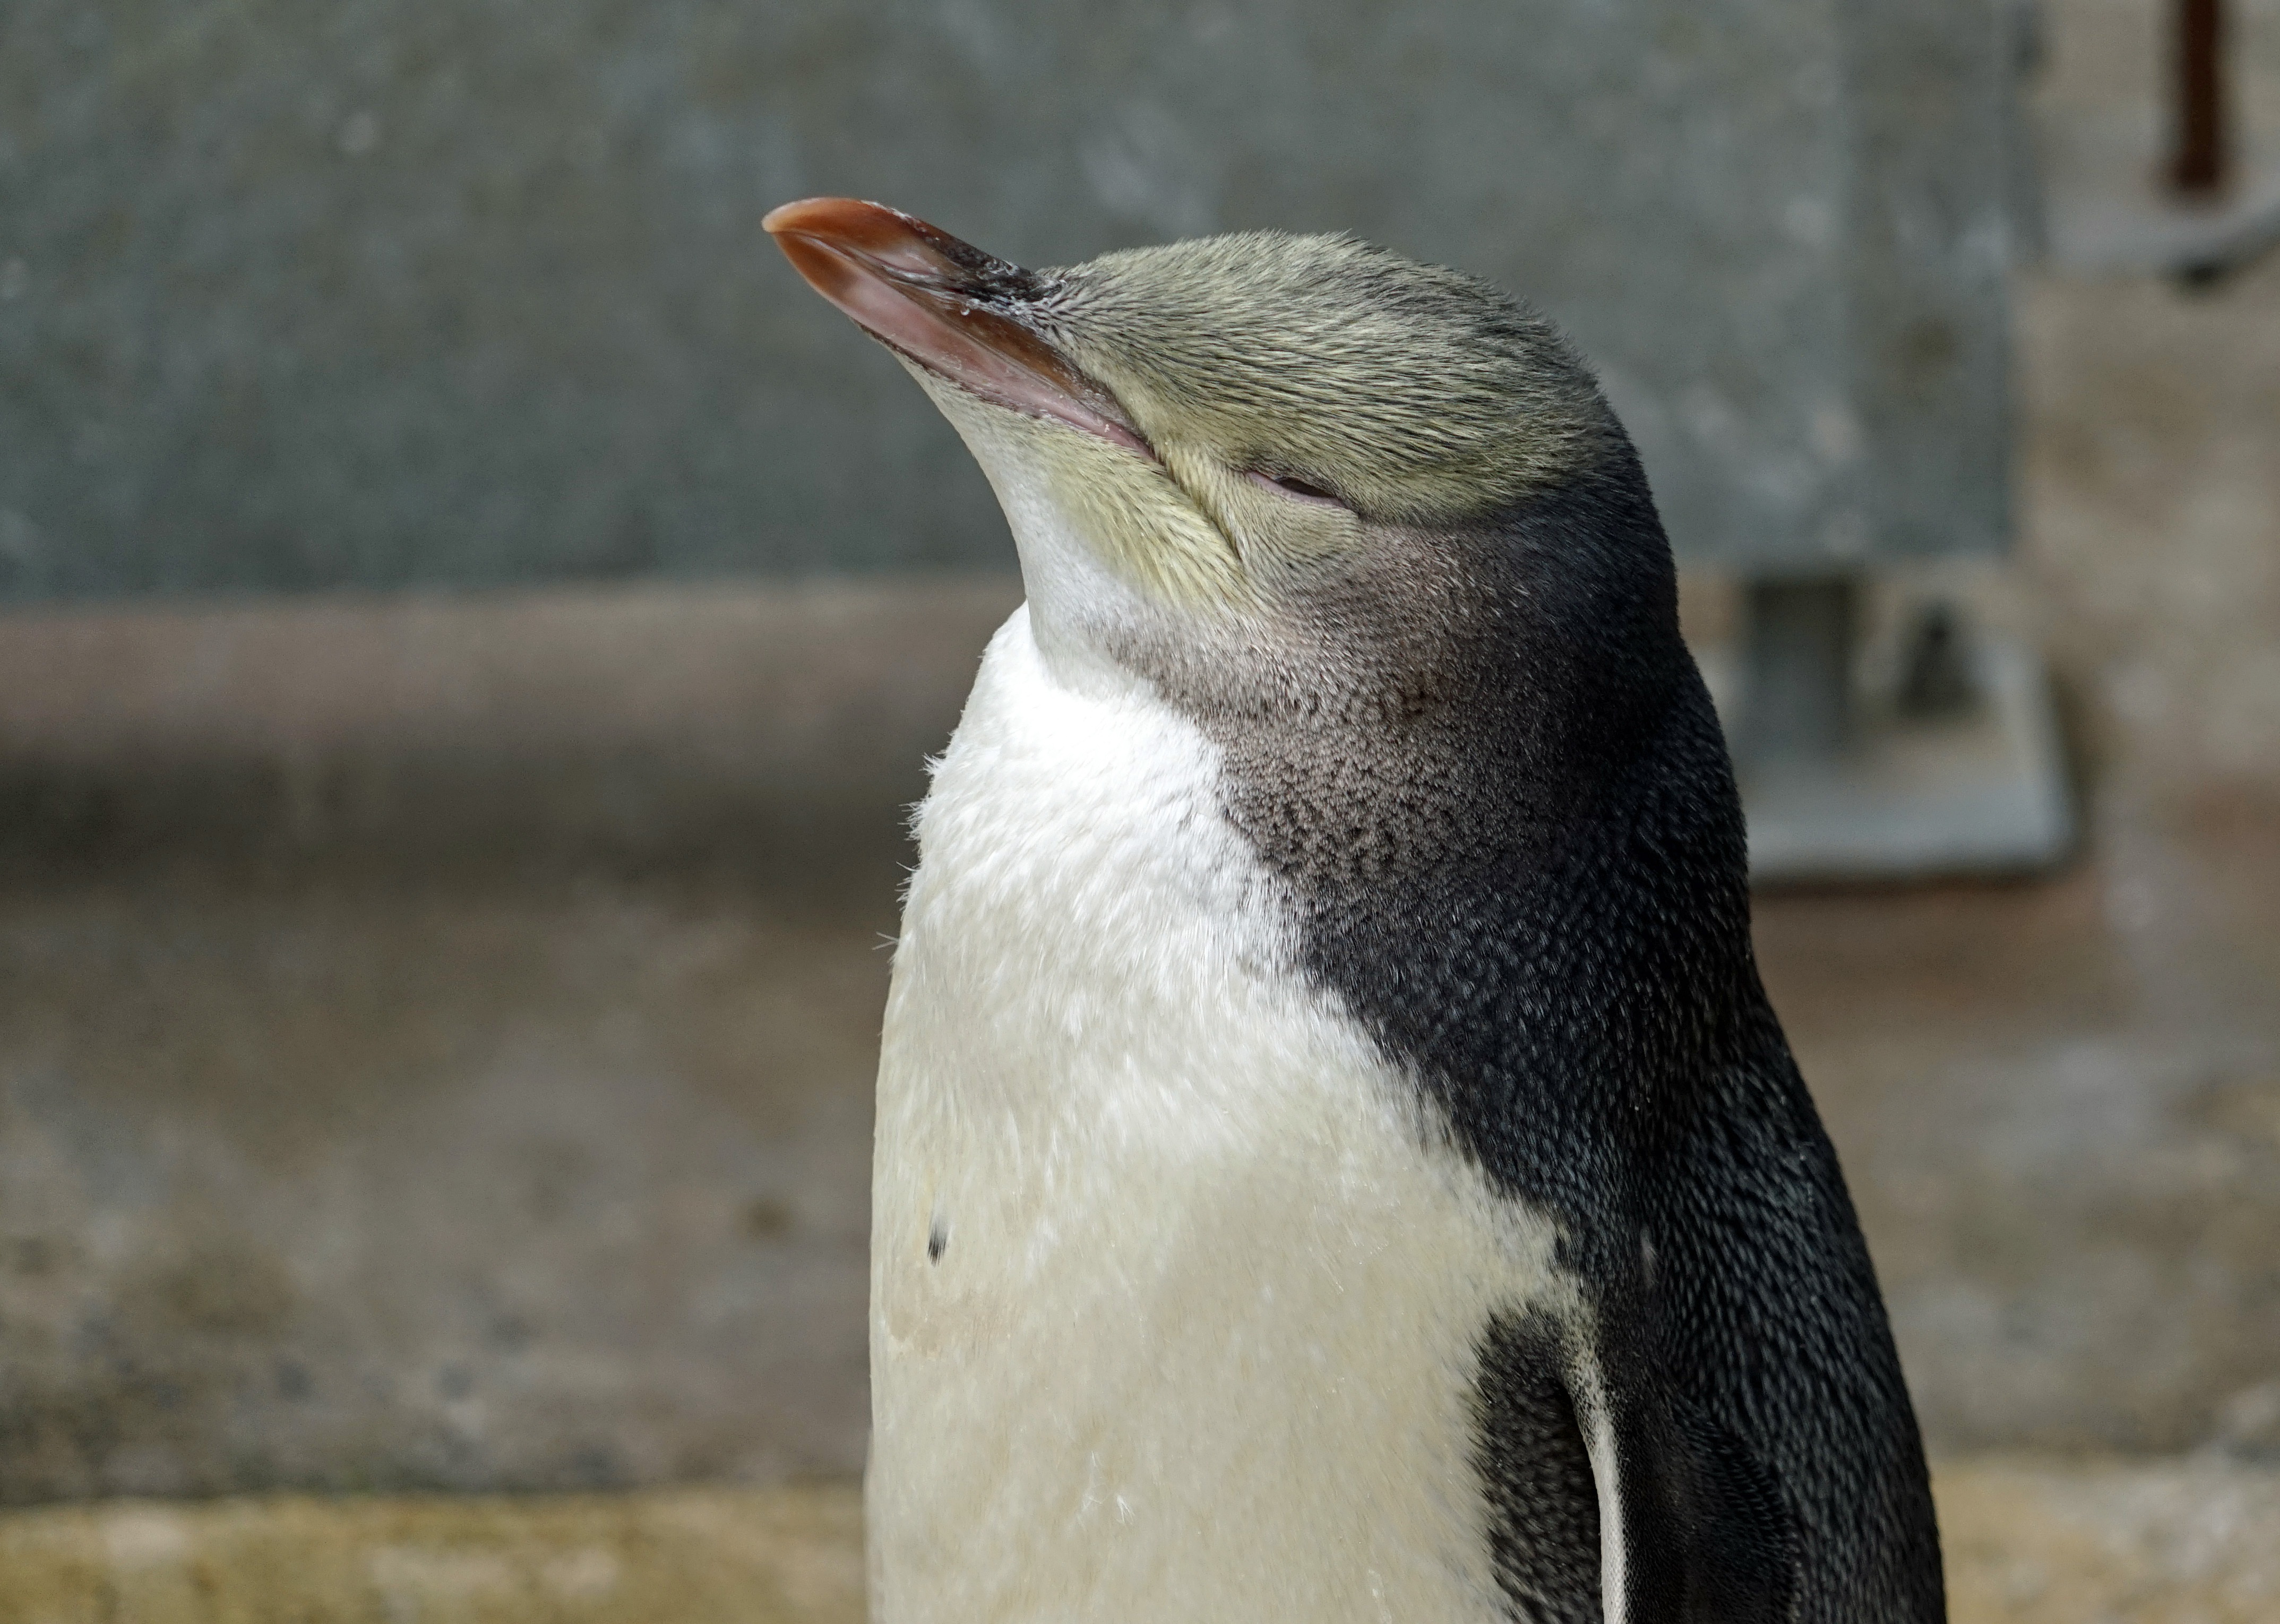
bird, wildlife, beak, rest, fauna, penguin, close up, relaxation, new zealand, vertebrate, flightless bird, king penguin, yellow eye penguin